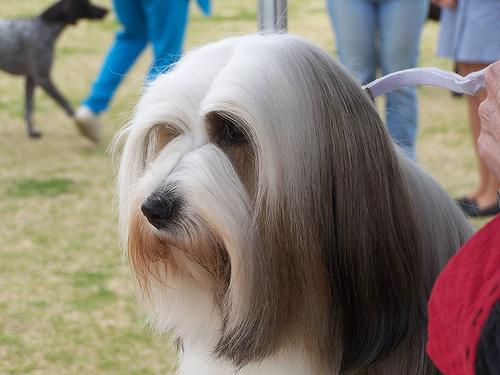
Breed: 203-n000021-Tibetan_terrier